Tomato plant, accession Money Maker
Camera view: tilt-top (135 deg); turntable rotation: 150 degrees
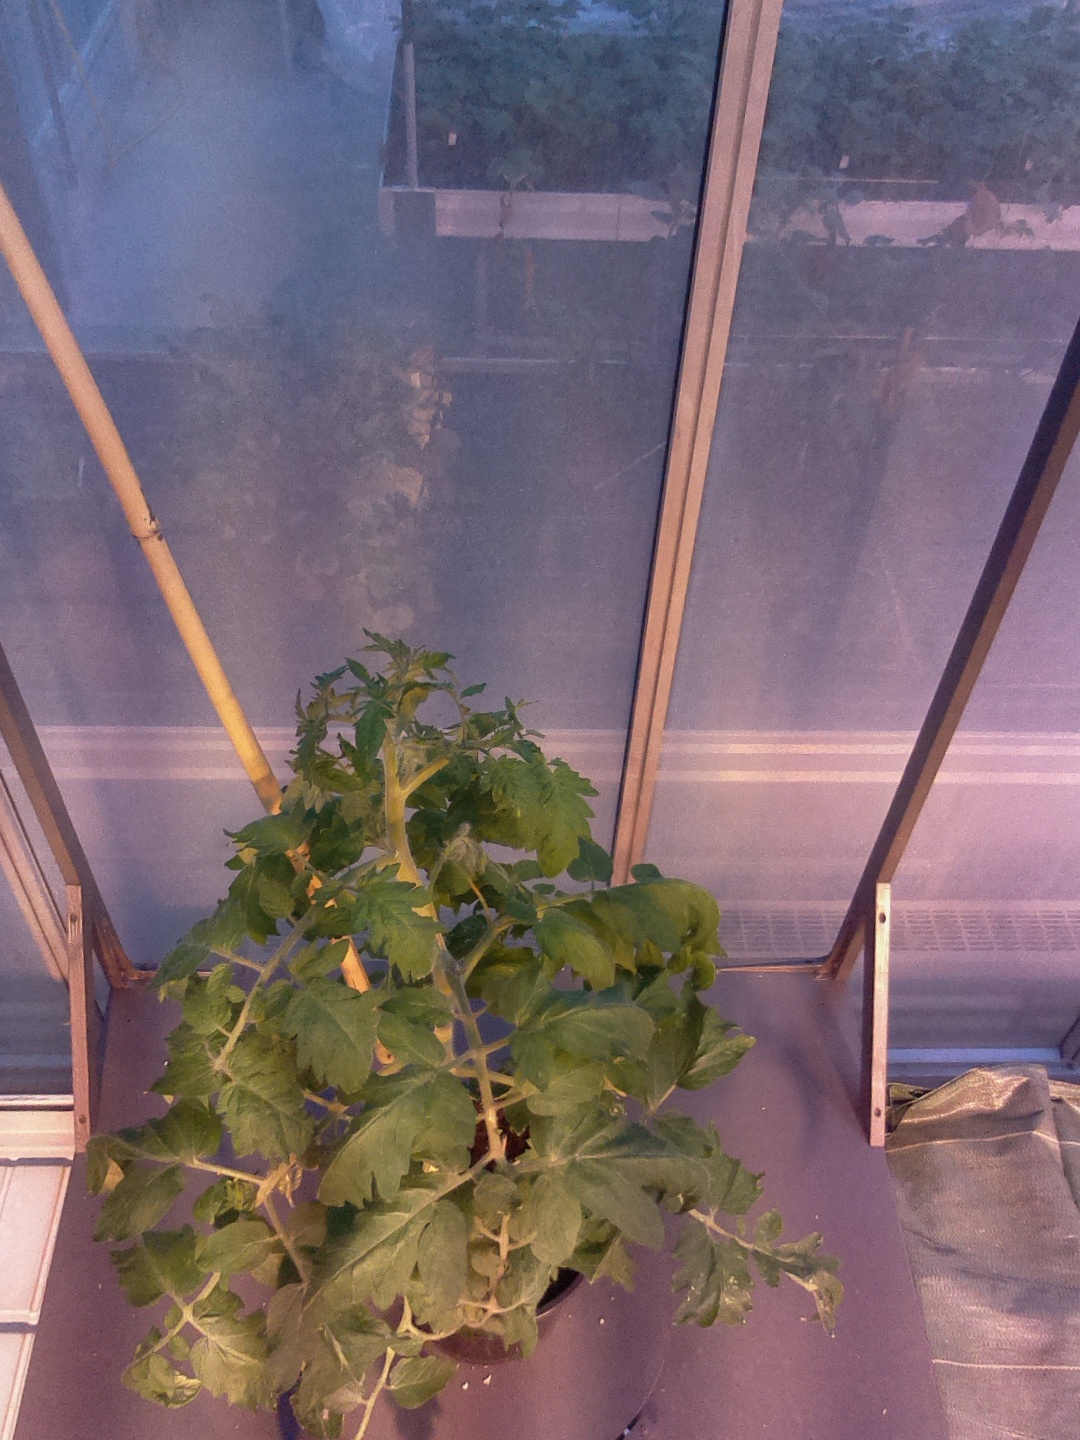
BBCH growth stage 60: First flowers open